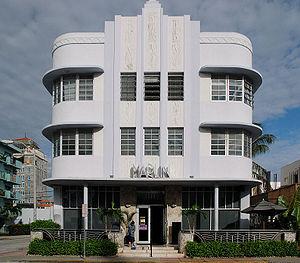
L'Art déco est un mouvement artistique né dans les années 1910, principalement au lendemain de la Première Guerre mondiale et qui prit son plein épanouissement au cours des années 1920 avant de décliner lentement à partir des années 1930, pour prendre fin avec la Seconde Guerre mondiale. C'est le premier mouvement d'architecture-décoration de nature mondiale.